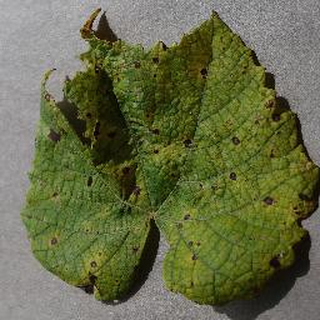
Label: grape_leaf_blight